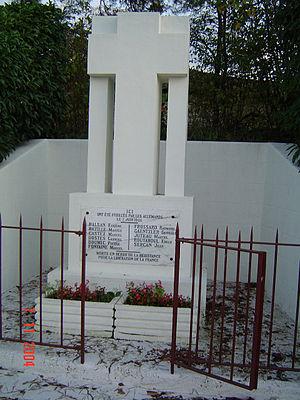
Saint-Pierre-de-Clairac est une commune du Sud-Ouest de la France, située dans le département de Lot-et-Garonne.